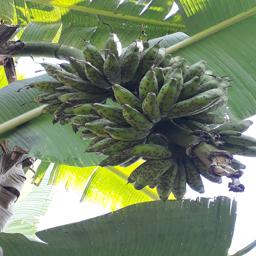
Label: BANANA FRUIT- SCARRING BEETLE